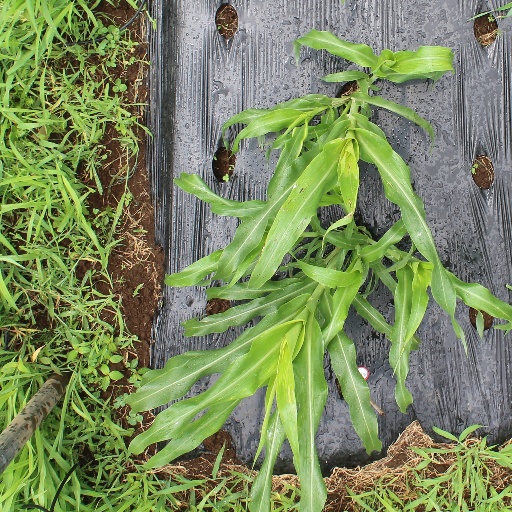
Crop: sorghum